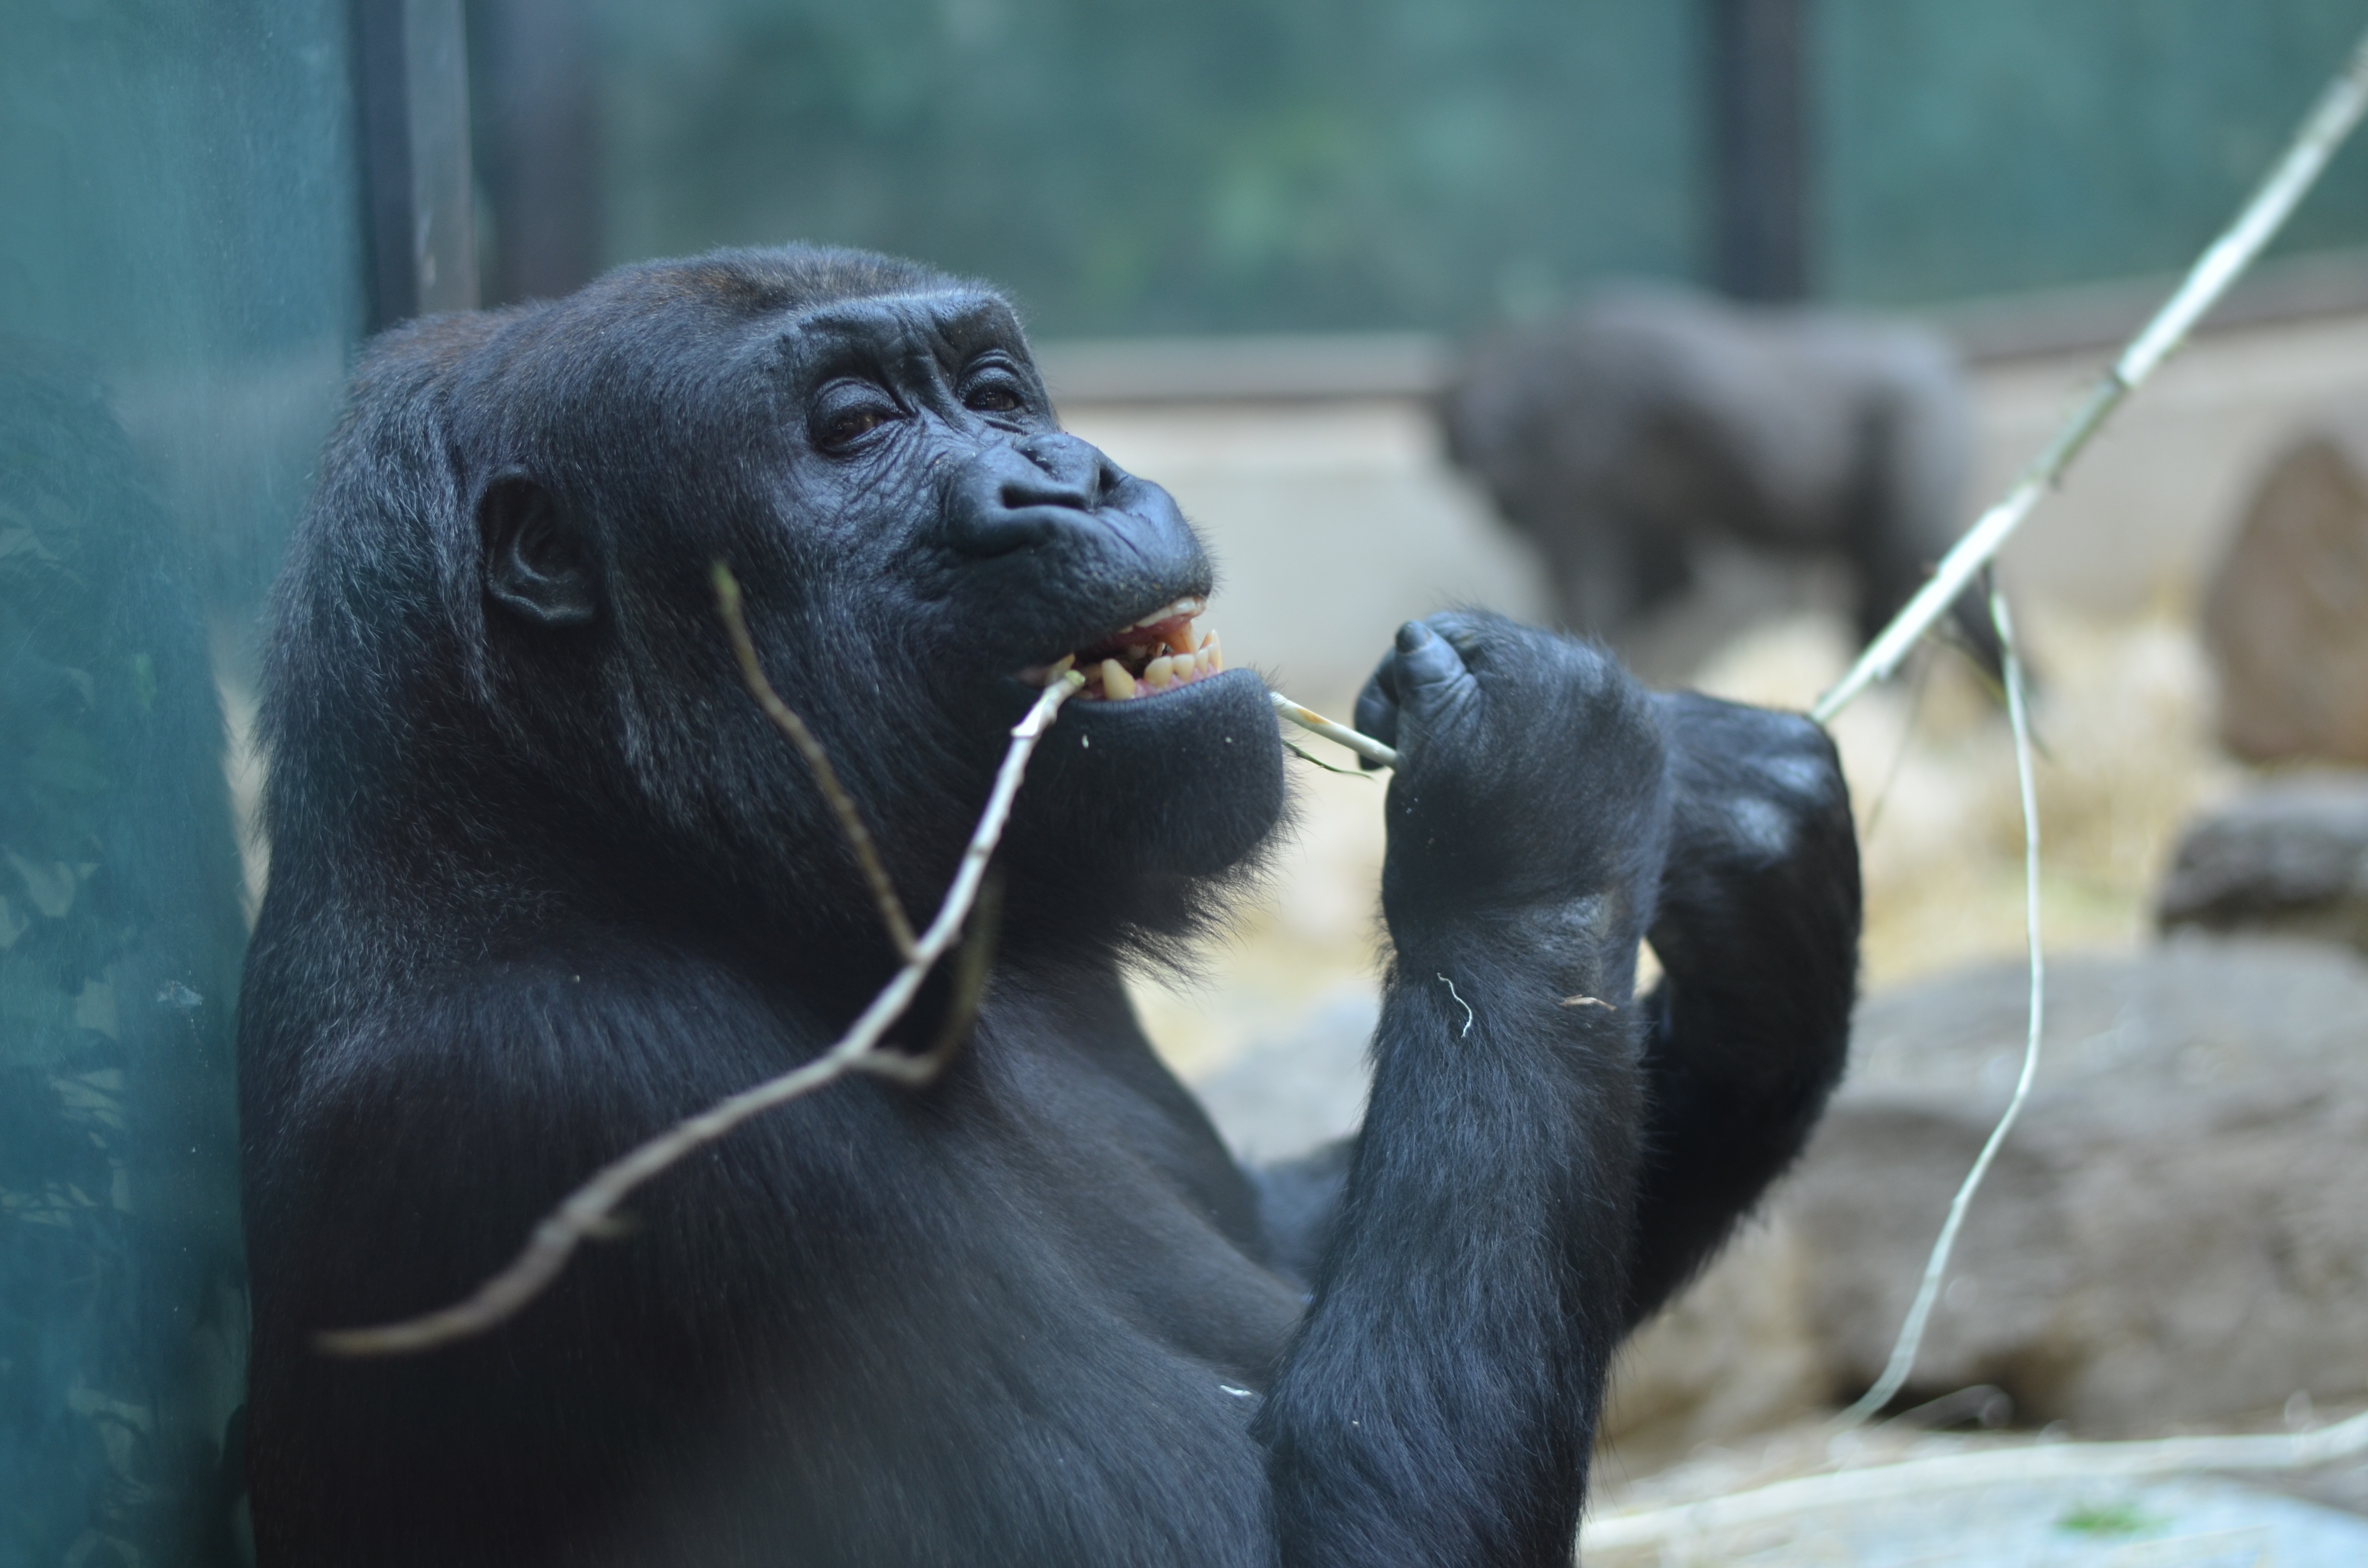
nature, wildlife, zoo, food, mammal, monkey, fauna, primate, gorilla, chimpanzee, animals, animal world, western gorilla, artis, outdoor recreation, great ape, common chimpanzee